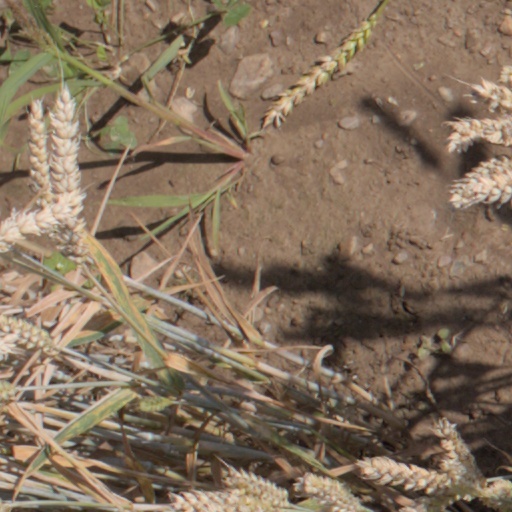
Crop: wheat